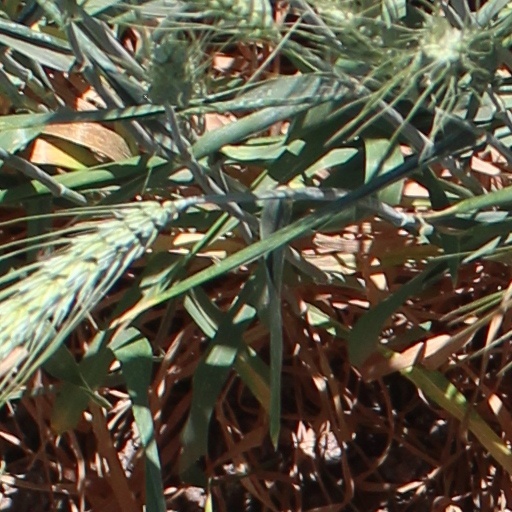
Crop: wheat